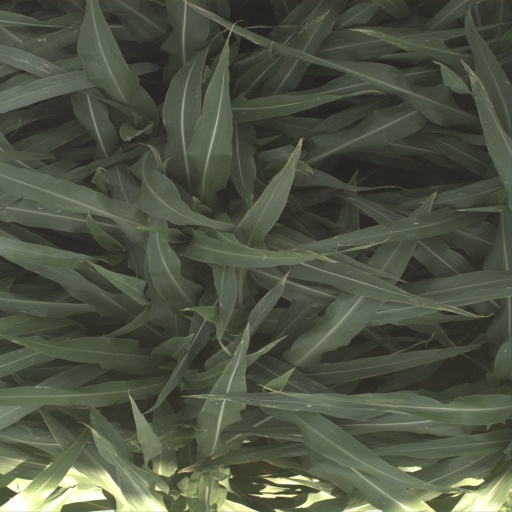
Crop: sorghum